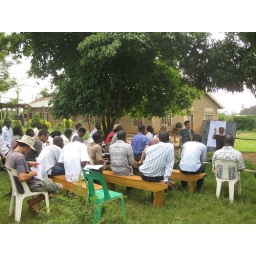
food forest lesson under the tree